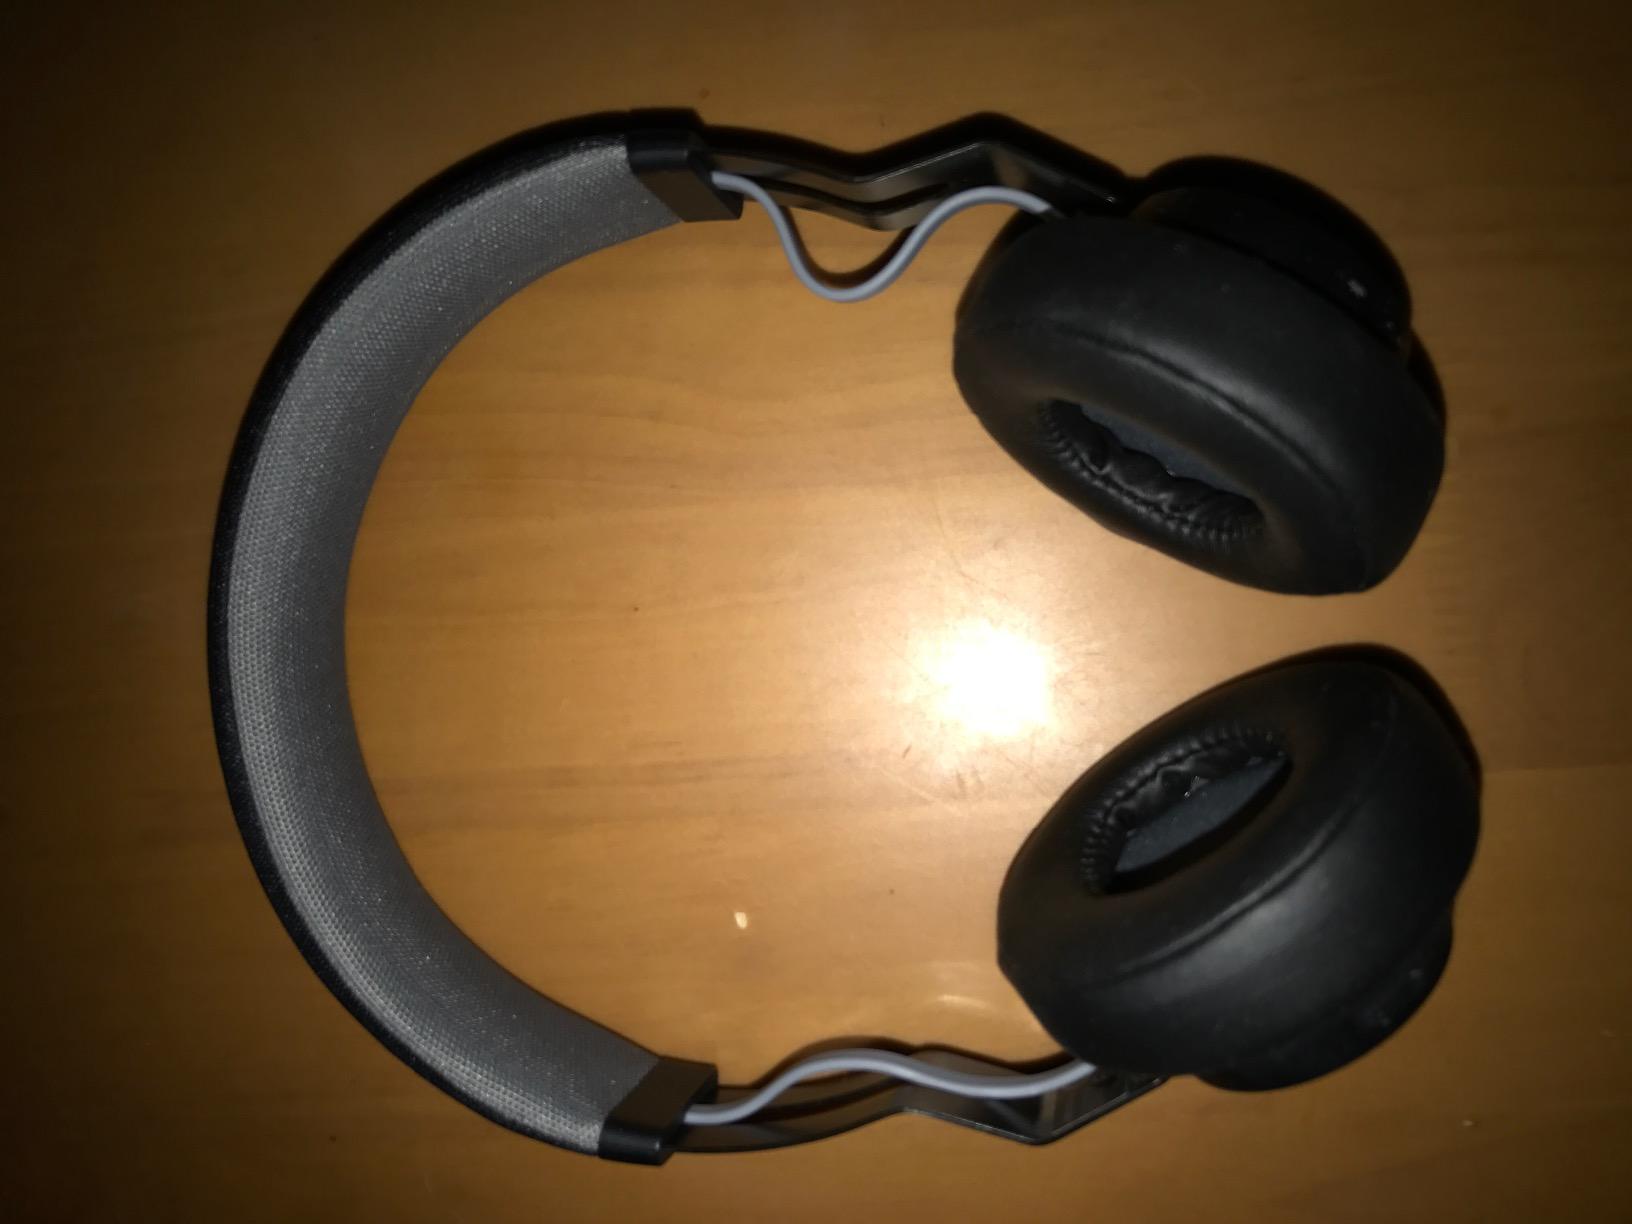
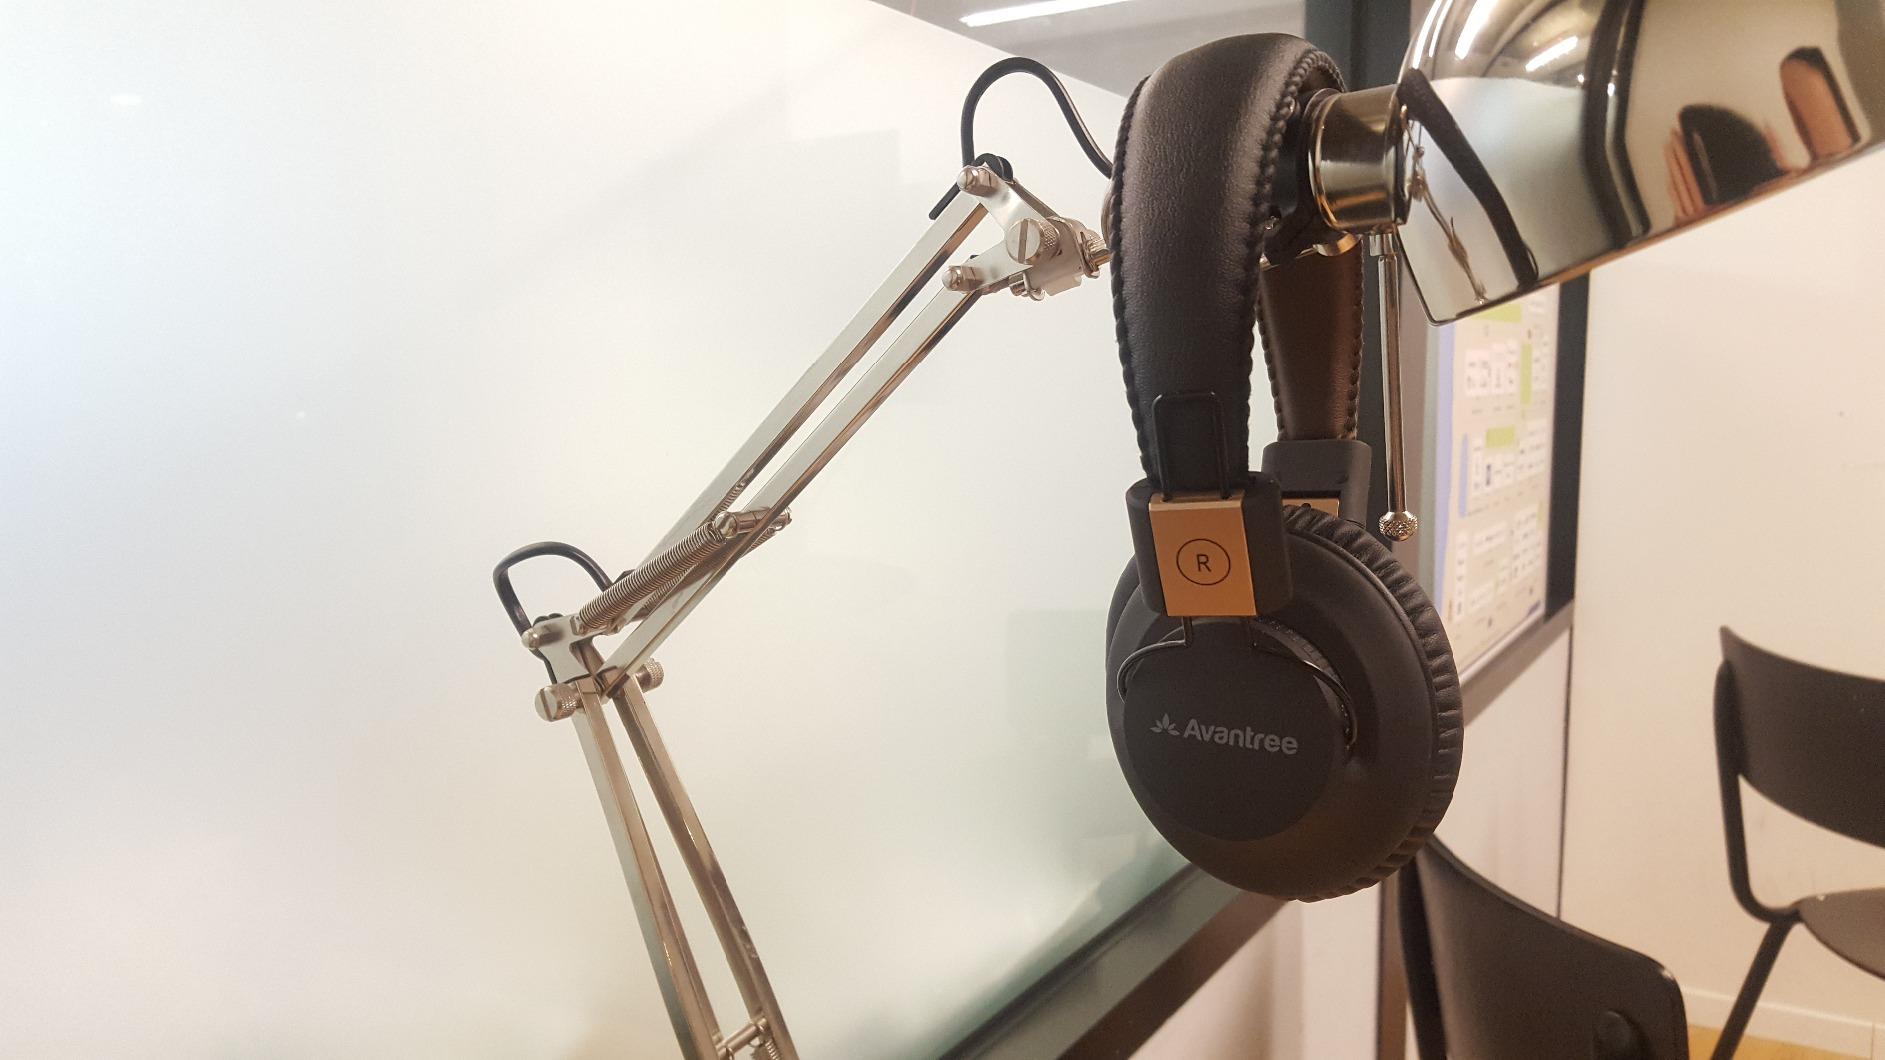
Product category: headphones
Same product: no